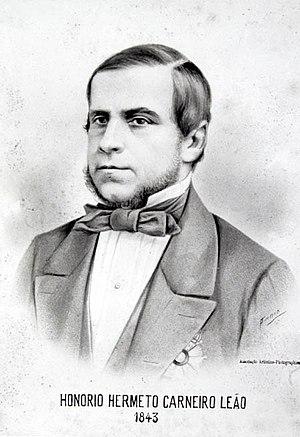
Honório Hermeto Carneiro Leão, marquis de Paraná, était un homme d'État brésilien, diplomate, juge et monarchiste de la période de l'Empire du Brésil. Paraná est né dans une famille pauvre de São Carlos do Jacuí dans ce qui était la capitainerie du Minas Gerais. Après avoir étudié à l'université de Coimbra au Portugal, Paraná revient au Brésil où il est nommé juge de cour d'appel en 1826. En 1830, il est élu pour représenter le Minas Gerais à la chambre des députés ; il y est réélu en 1834 et en 1838 et conserve son poste jusqu'en 1841.